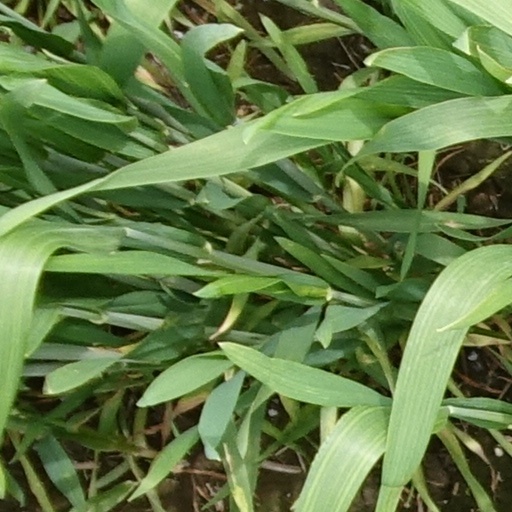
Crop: wheat